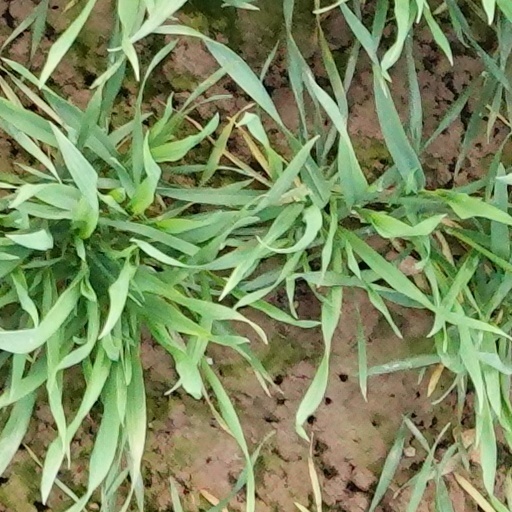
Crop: wheat